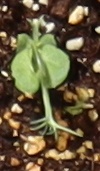
Label: Field Pea